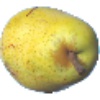
Label: pear_monster